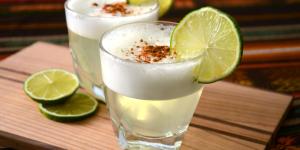
pisco sour peruano casero